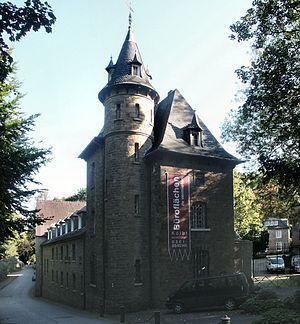
Le château de Schellenberg est un château allemand situé dans la région de la Ruhr dans l’arrondissement de Rellinghausen appartenant à la municipalité d’Essen. C’est avec son plan inhabituel un Wasserschloss protégé appartenant au patrimoine historique depuis 1984.